Duerotherium

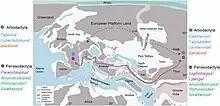
Palaeogeography of Europe and Asia during the Middle Eocene with possible artiodactyl and perissodactyl dispersal routes.

For much of the Eocene, a hothouse climate with humid, tropical environments with consistently high precipitations prevailed. Modern mammalian orders including the Perissodactyla, Artiodactyla, and Primates (or the suborder Euprimates) appeared already by the Early Eocene, diversifying rapidly and developing dentitions specialized for folivory. The omnivorous forms mostly either switched to folivorous diets or went extinct by the Middle Eocene (47–37 Ma) along with the archaic "condylarths". By the late Eocene (approx. 37–33 Ma), most of the ungulate form dentitions shifted from bunodont cusps to cutting ridges (lophs) for folivorous diets.